List of closes on the Royal Mile

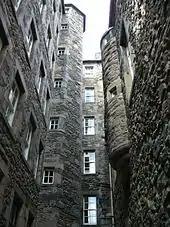
Fisher's Close off the Lawnmarket

The Lawnmarket is the section between Johnstone Terrace and George IV Bridge/Bank Street.